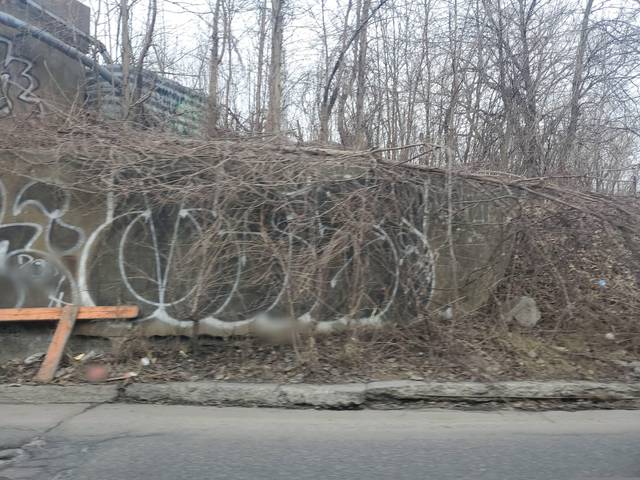
Region: Canada
Coordinates: 45.476, -73.573